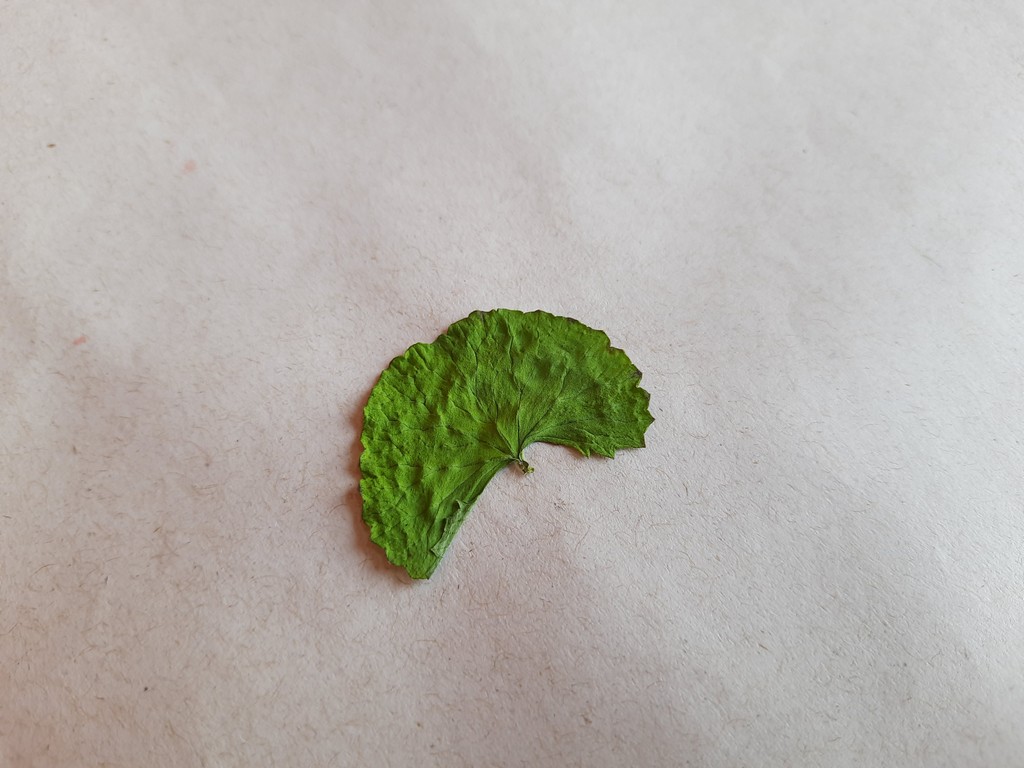
Label: Dried